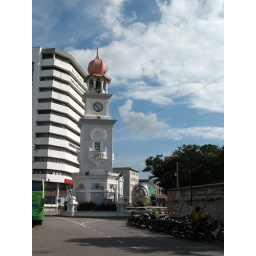
This clock tower was built to commemorate Queen Victoria's Diamond Jubilee reign by a local philantropist.